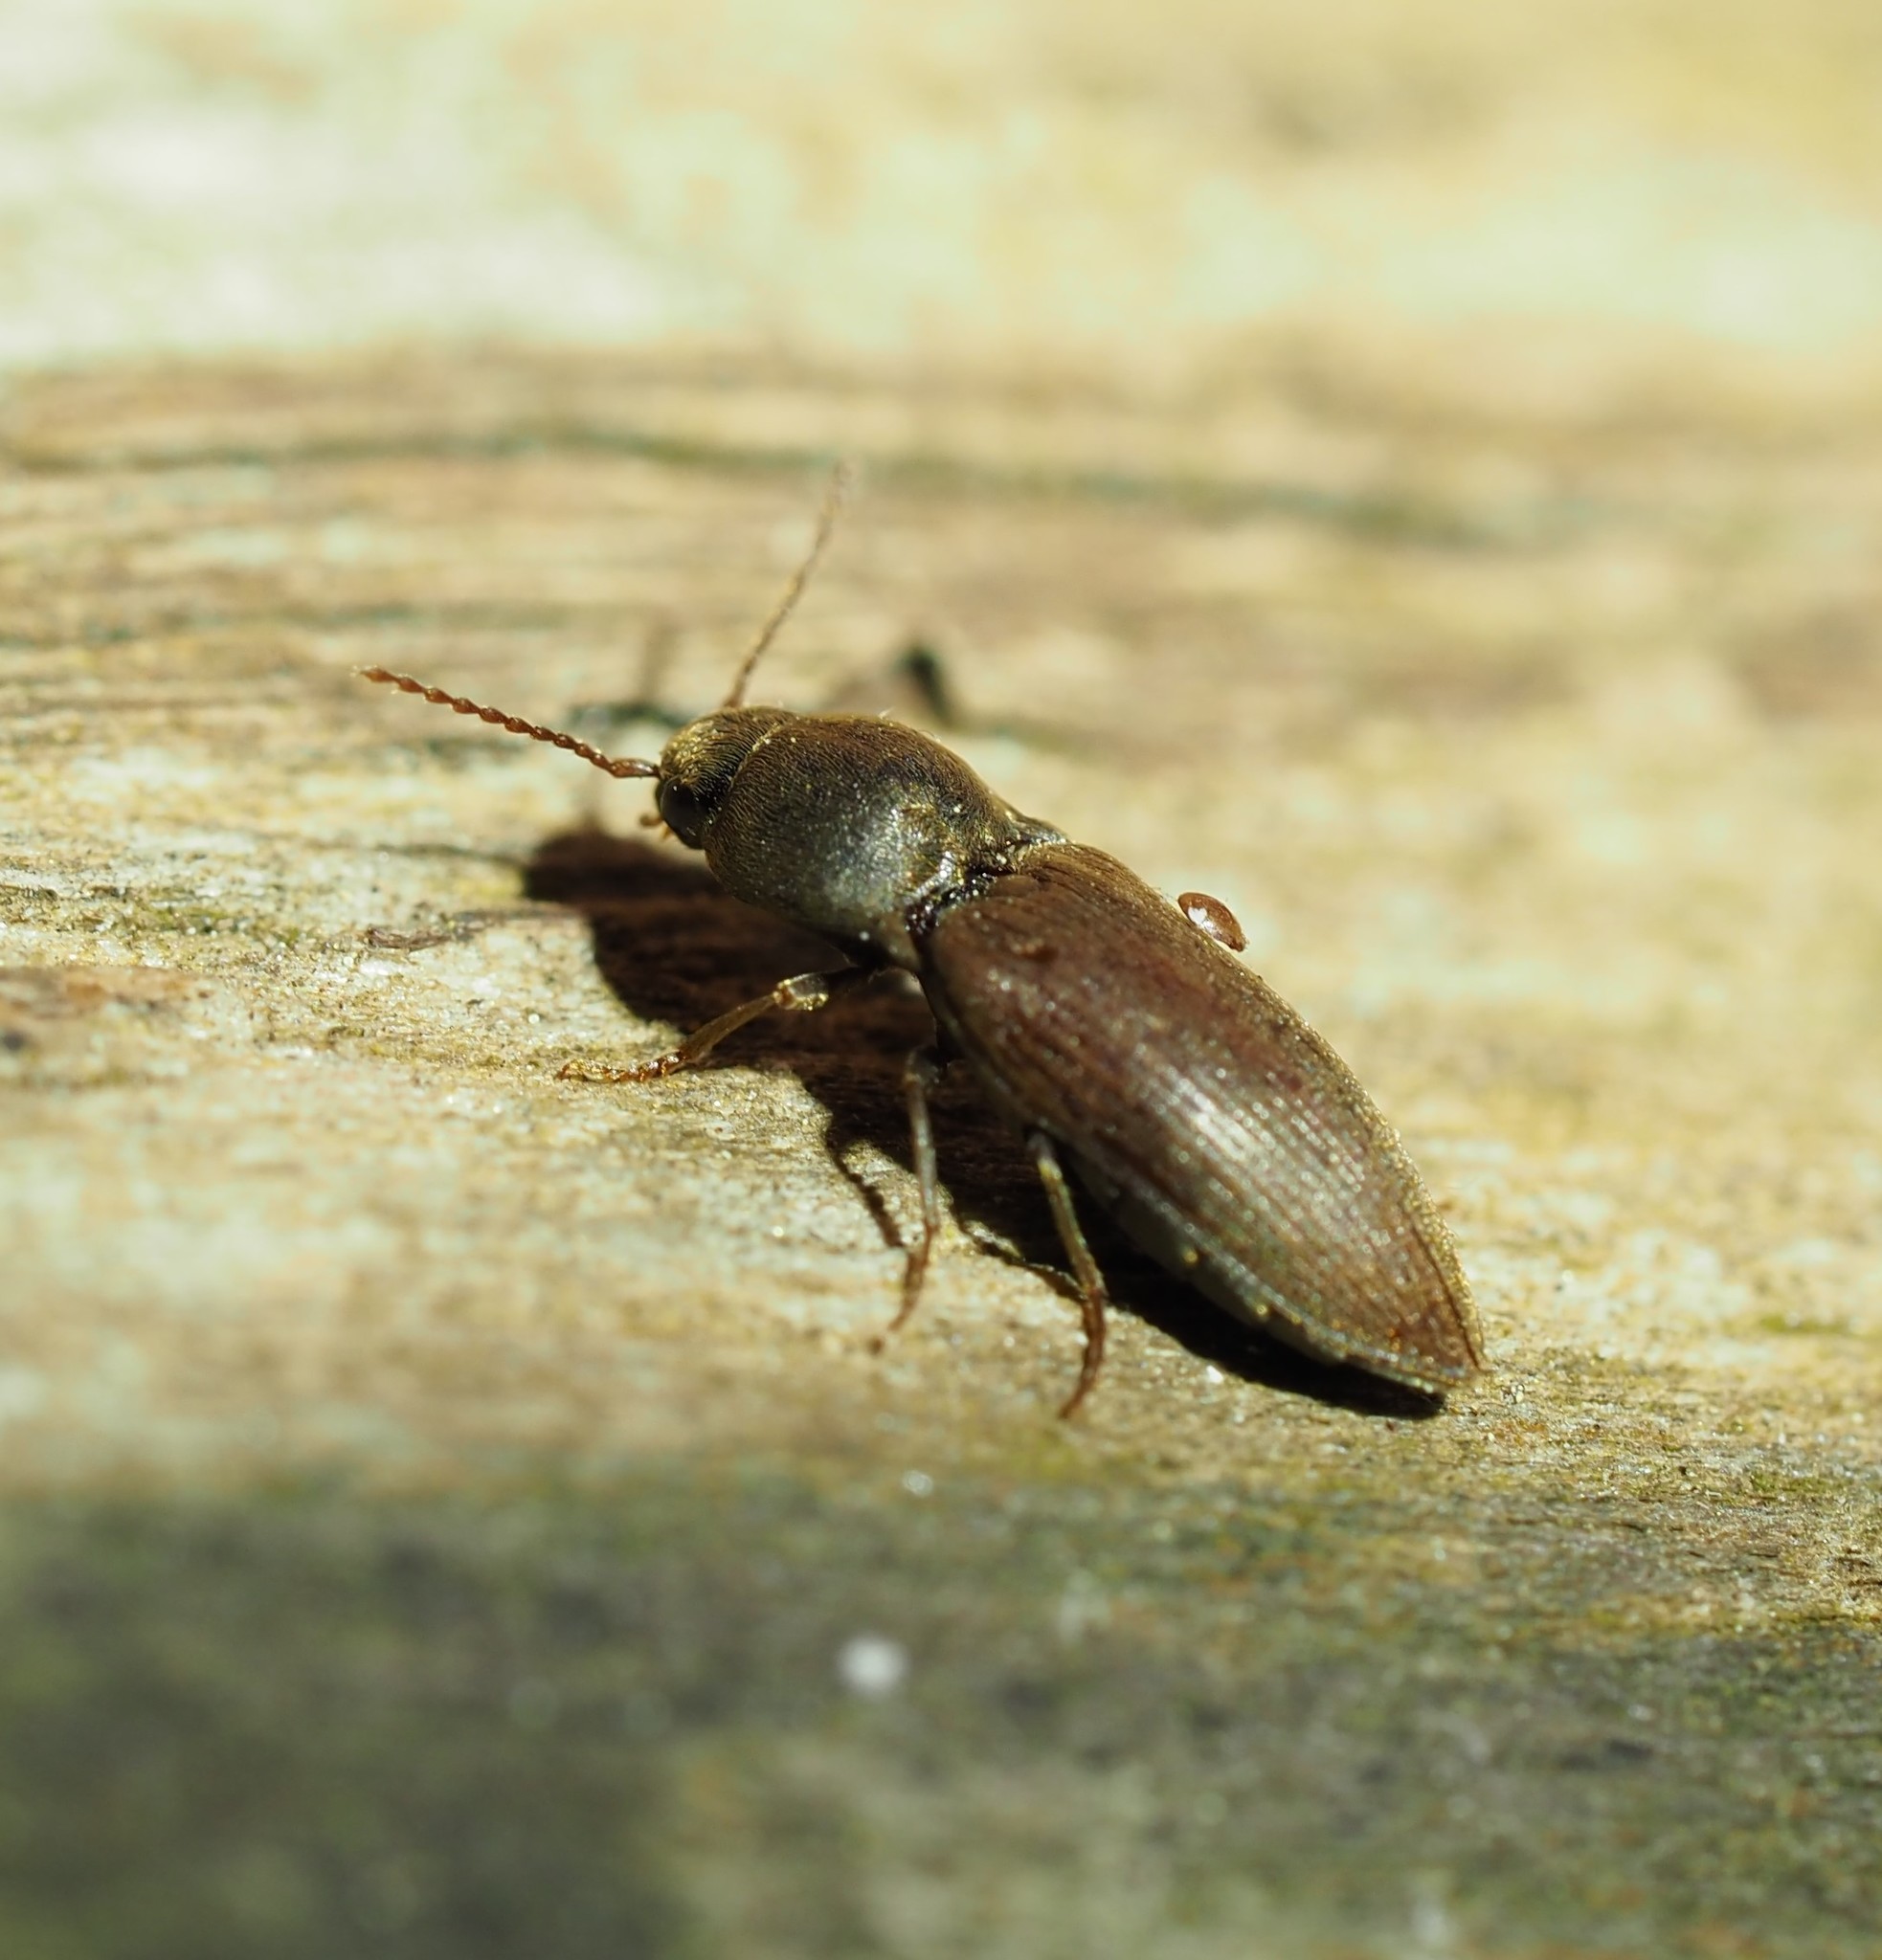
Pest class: clickbeetles_wireworms